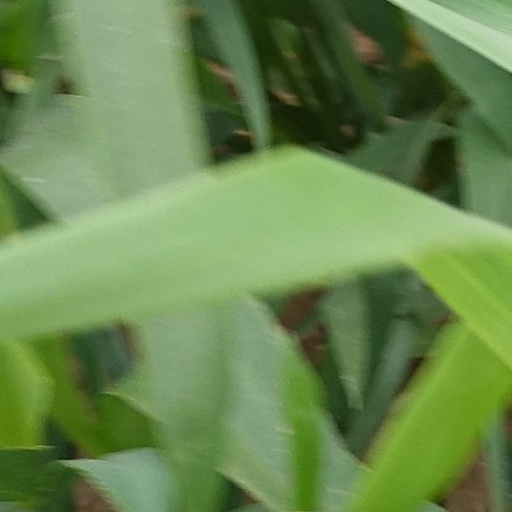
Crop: wheat